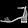
Label: Sandal